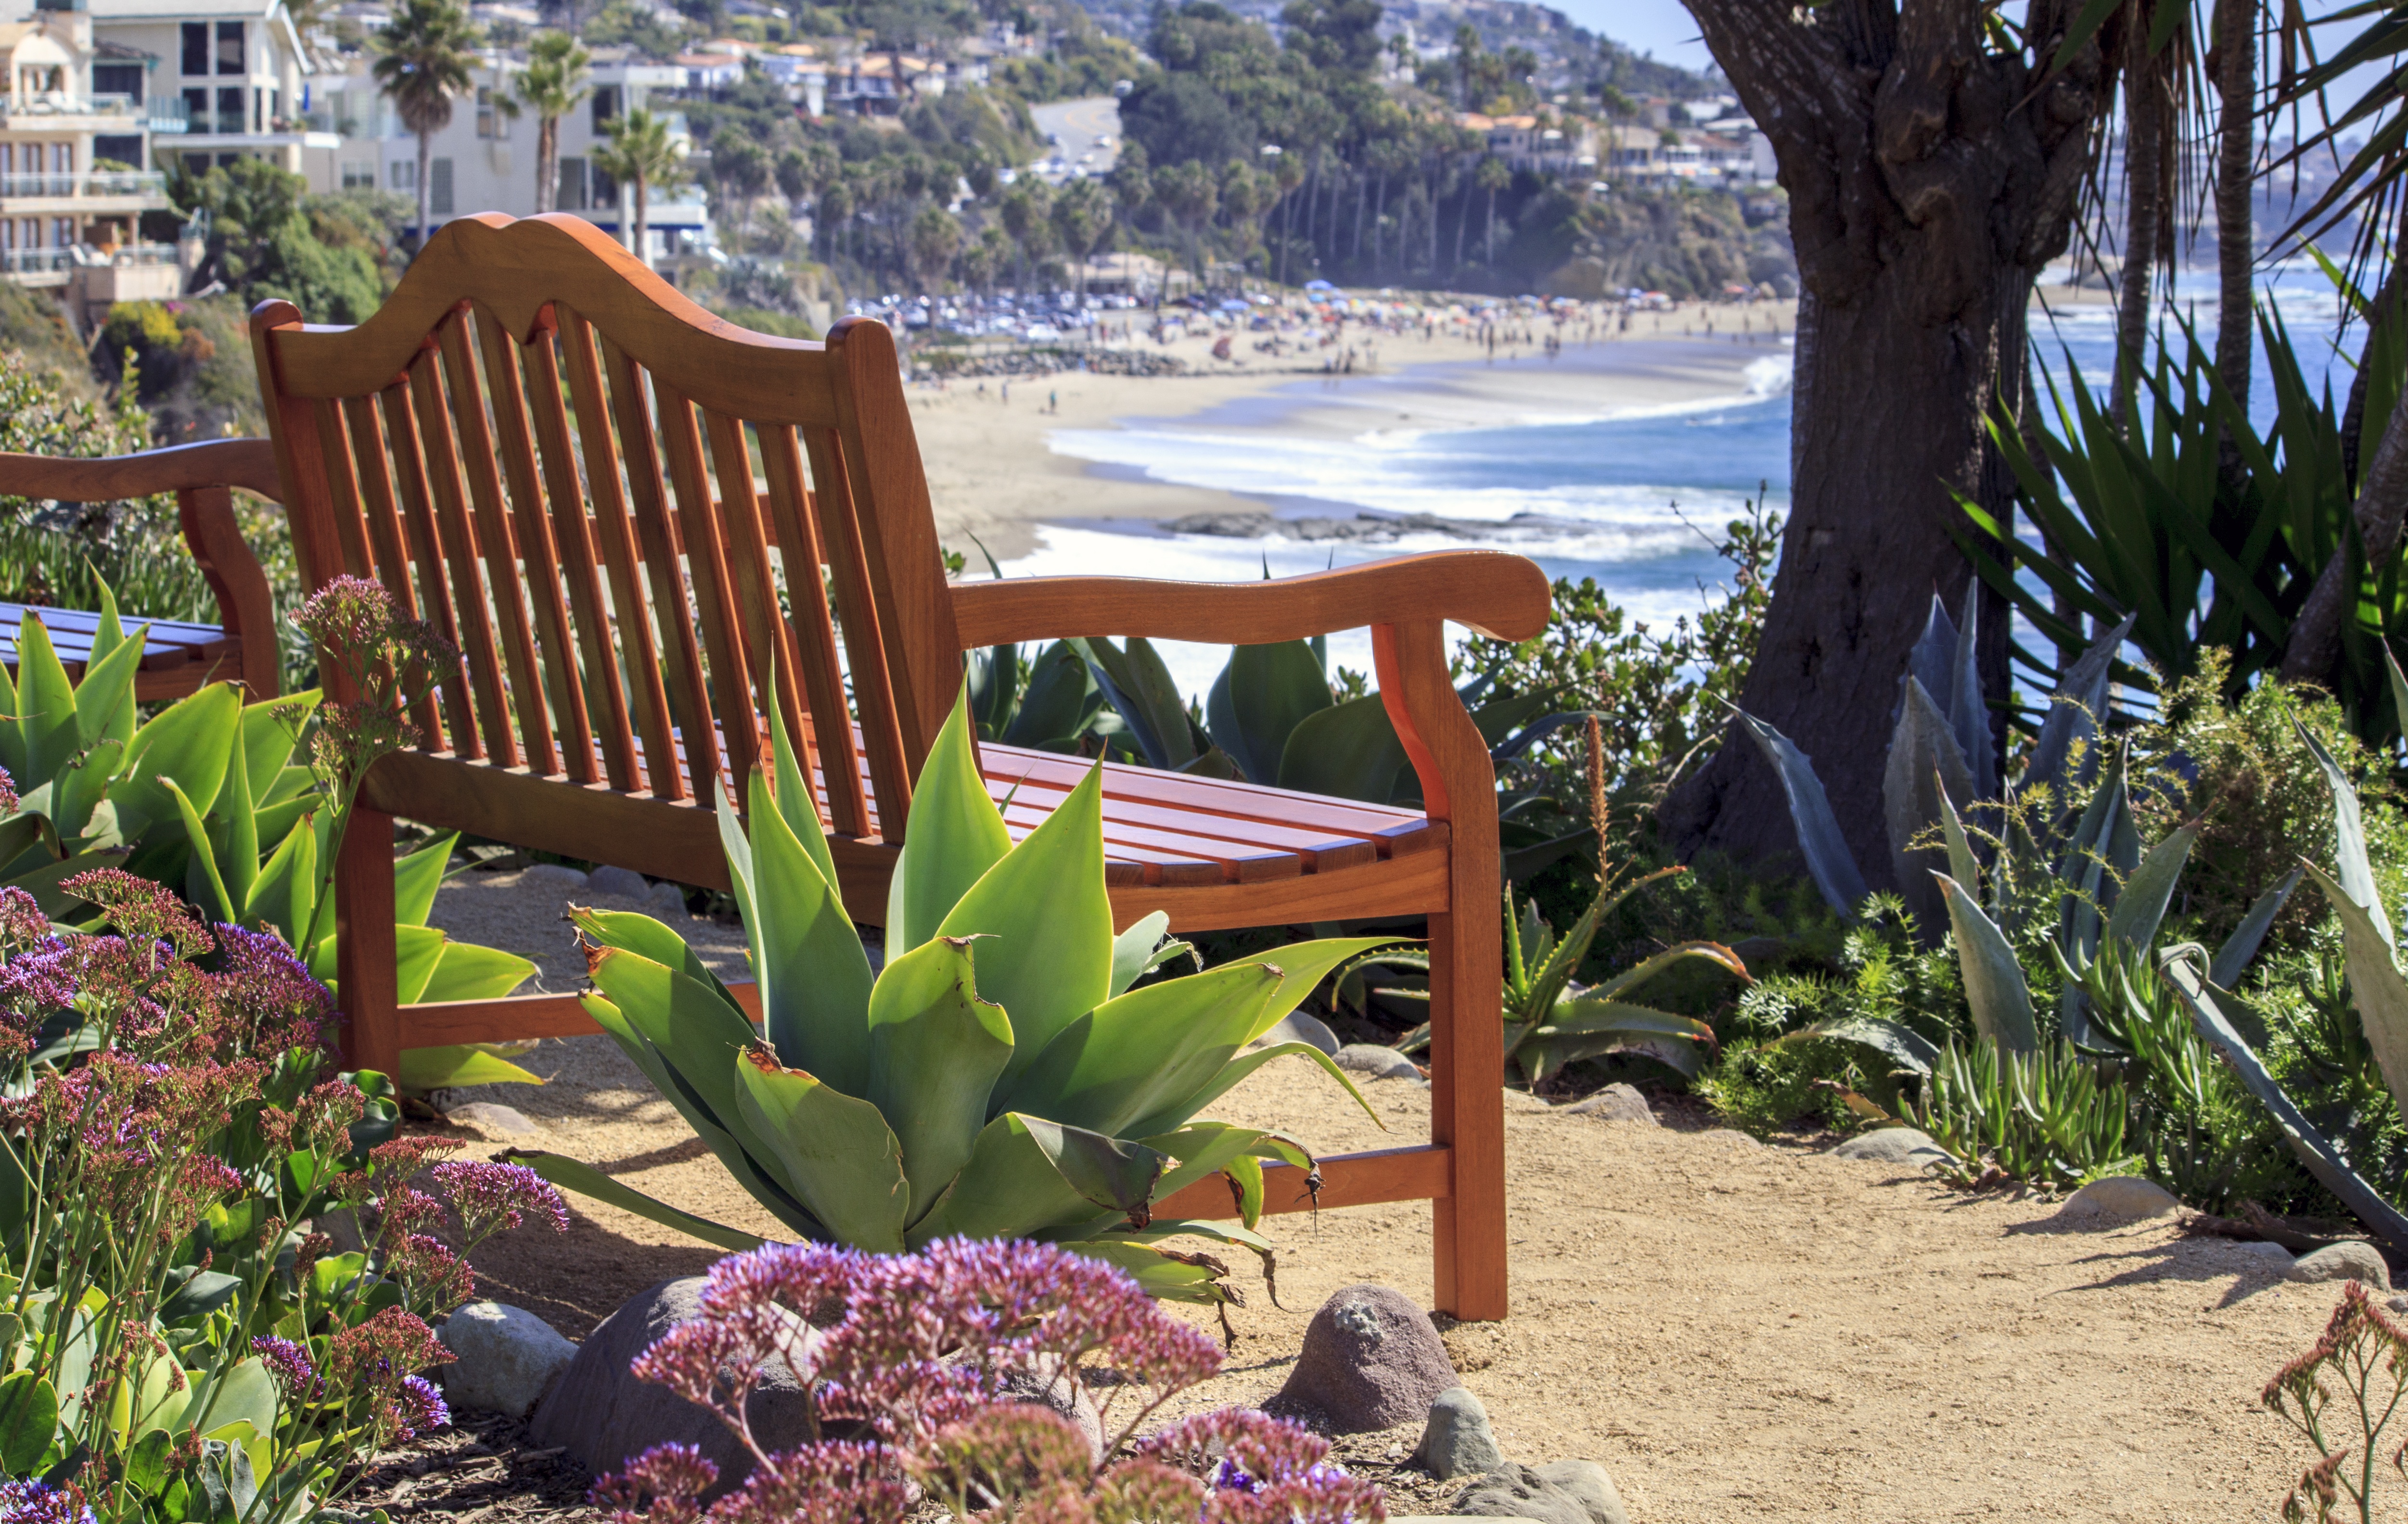
beach, landscape, nature, bench, villa, flower, home, green, relax, cottage, park, backyard, property, garden, leisure, flowers, outdoors, sunny, landscaping, resort, estate, yard, outdoor structure, arecales